Sam Clayton

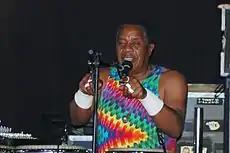
Clayton with Little Feat; June 2008

When Little Feat re-grouped Sam's voice became even more evident on songs like "The Ingenue" (from "Representing the Mambo") and "Romance Without Finance" and "That's A Pretty Good Love" (from "Ain't Had Enough Fun"). He also sang the Lowell George classic "Spanish Moon" at Little Feat's live shows for many years. Little Feat released their latest album, "Sam's Place", in 2024. It is their first album to feature Clayton on lead vocals on every song. All songs are covers of blues standards except the opening track "Milkman," credited to Clayton and the group's guitarists Fred Tackett and Scott Sharrard.